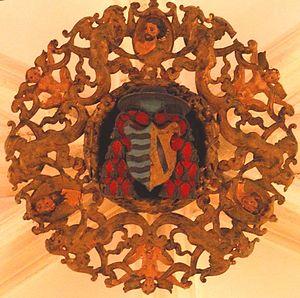
Gutierre de Vargas Carvajal est un évêque espagnol né à Madrid en 1506 et mort à Jaraicejo en 1559.